Tell Uqair

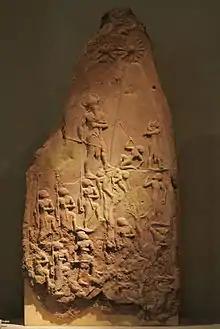
Victory stele of Naram Sin 9068

Because of clay tablets found at the site and its areal location, Tell Uqair has been proposed as the ancient town of Urum. The toponym for Urum is written in cuneiform as ÚR×Ú.KI (cuneiform: 𒌱𒆠), URUM = ÚR×ḪA (cuneiform: 𒌯), besides ÚR×A.ḪA.KI (cuneiform: 𒌬𒆠), from earlier (pre-Ur III) ÚR.A.ḪA.